Diary of a Nymphomaniac

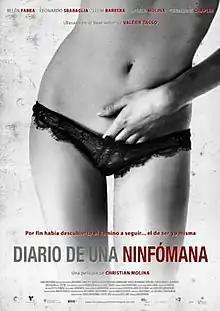
Spanish theatrical release poster

Diary of a Nymphomaniac is a 2008 Spanish erotic drama film directed by Christian Molina and starring Belén Fabra and Leonardo Sbaraglia. It is based on the 2005 autobiographical novel "Insatiable: The Sexual Adventures of a French Girl in Spain" by French author Valérie Tasso. In the United States and the United Kingdom, the film was released under the title Insatiable: Diary of a Sex Addict.